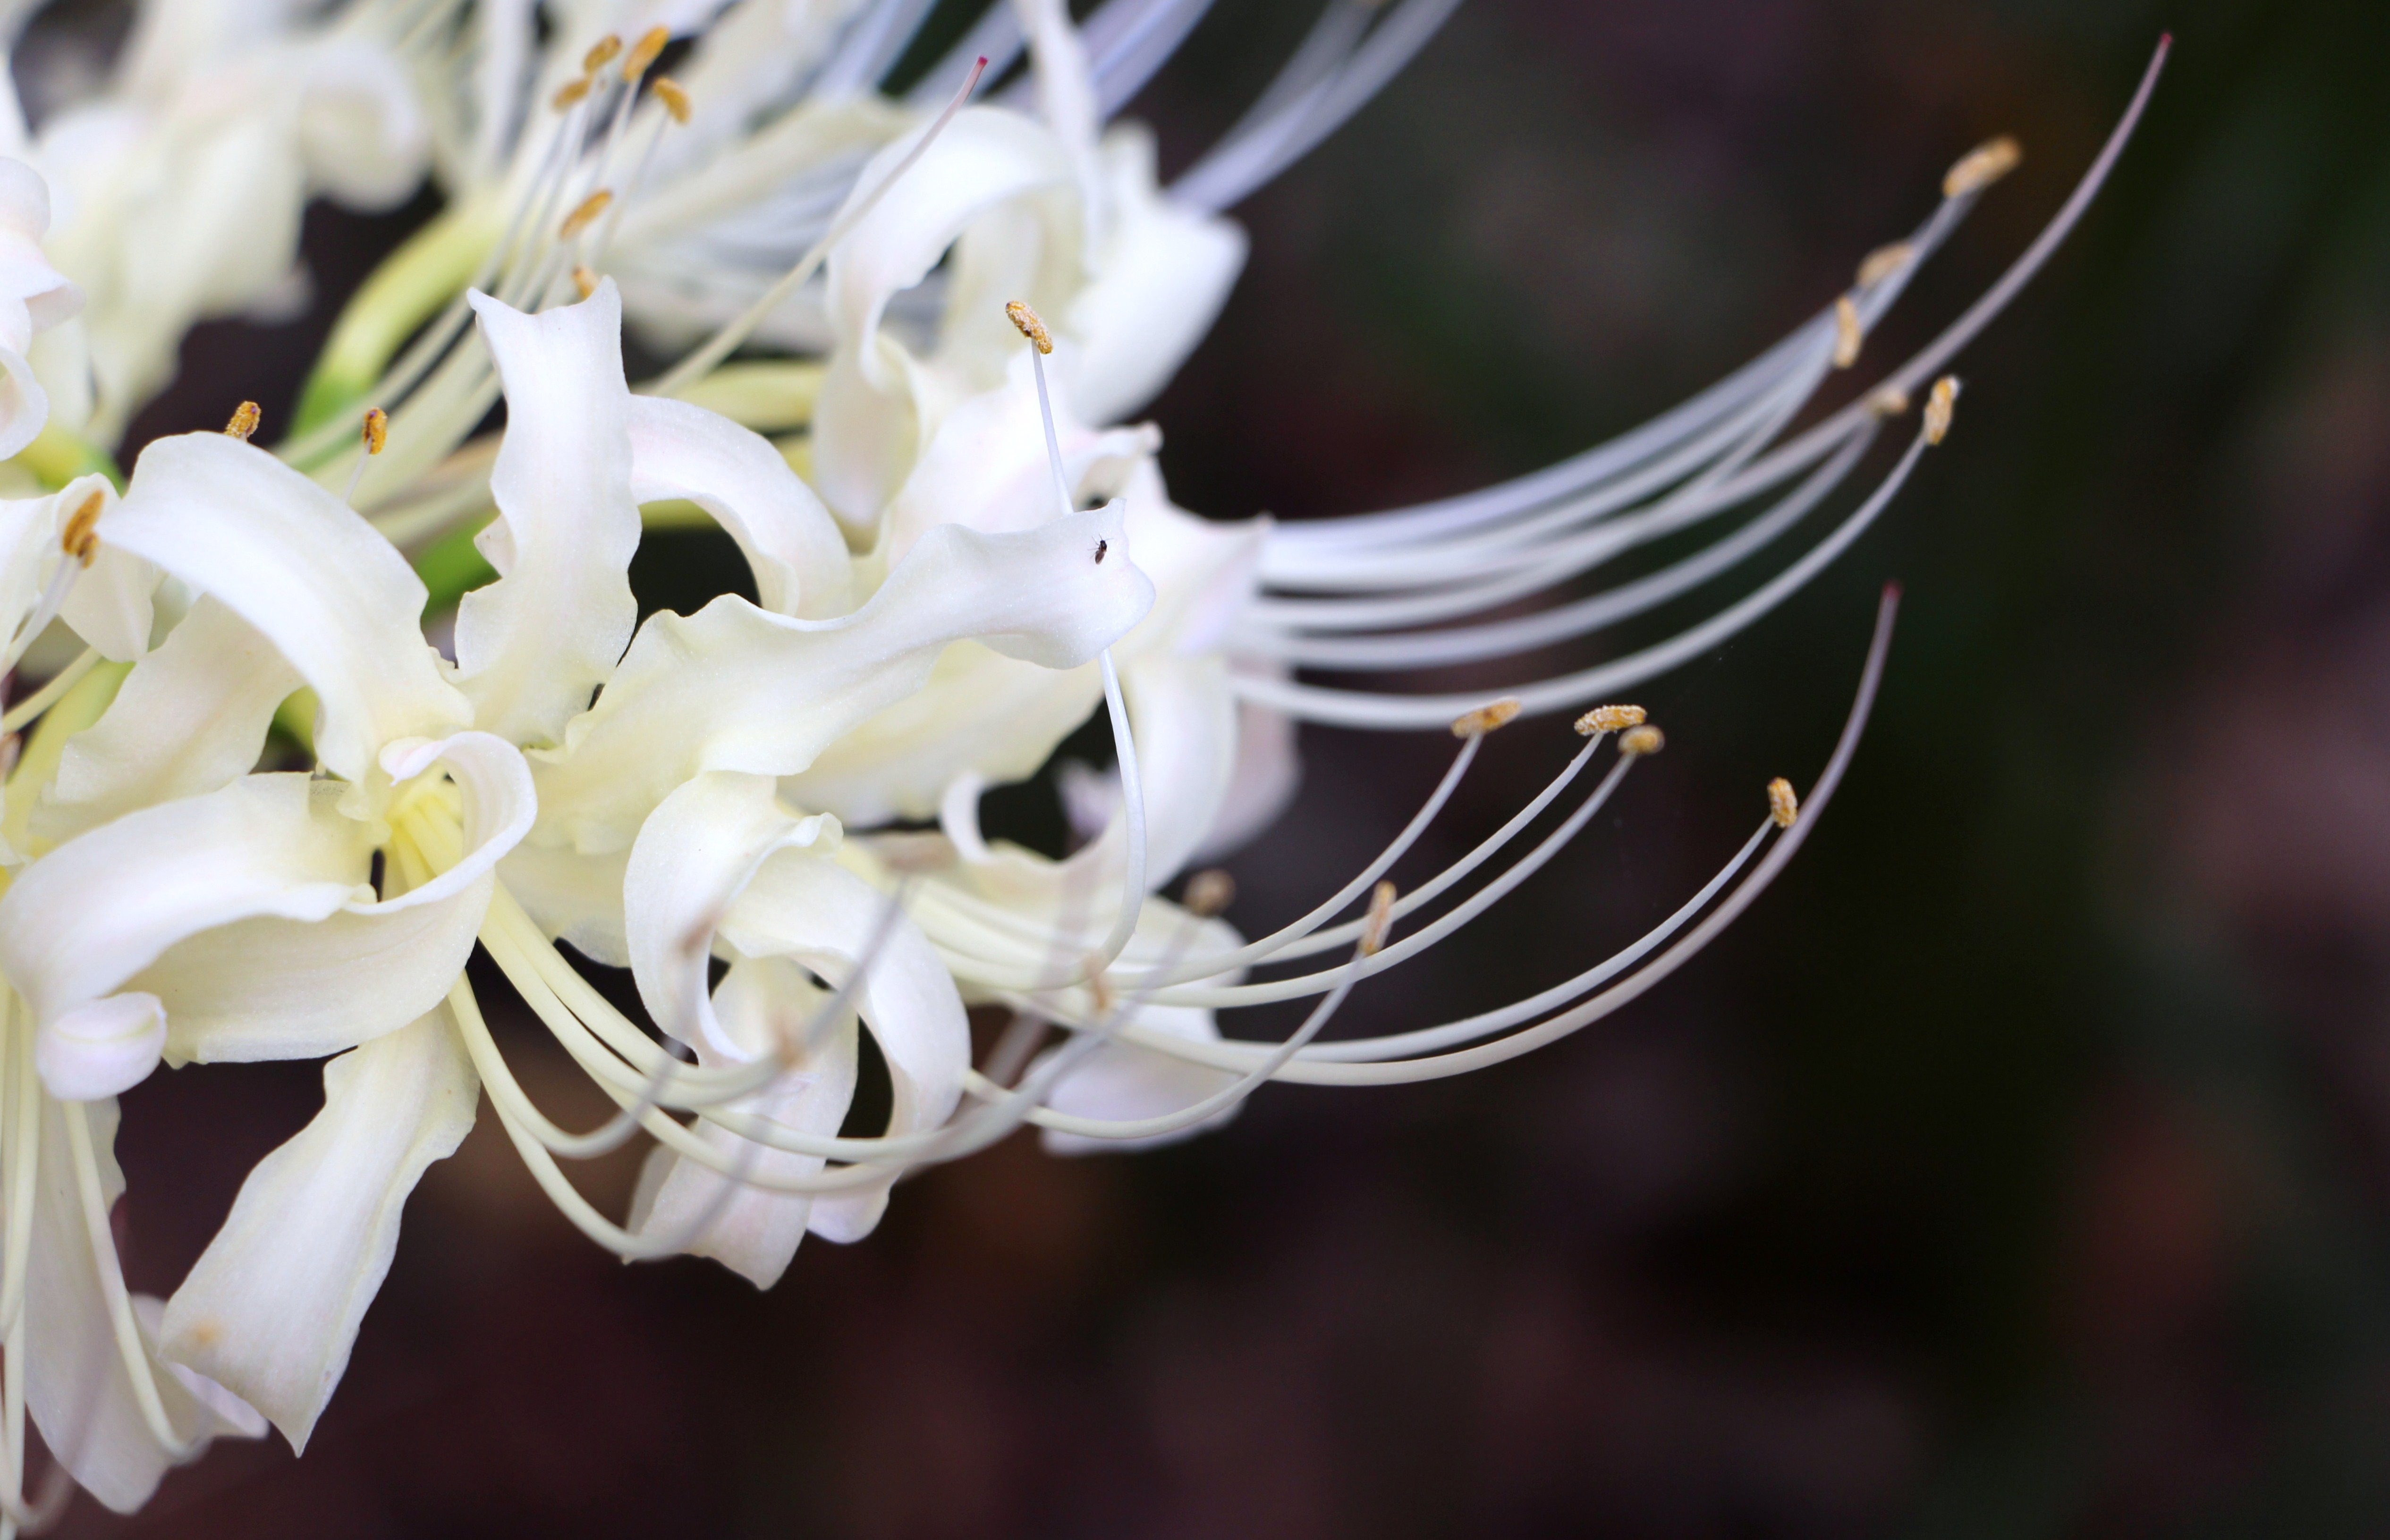
nature, branch, blossom, plant, white, photography, leaf, flower, petal, spring, romantic, botany, garden, flora, white flower, wildflower, flowers, close up, petals, shrub, delicate, macro photography, jasmine, flowering plant, woody plant, land plant